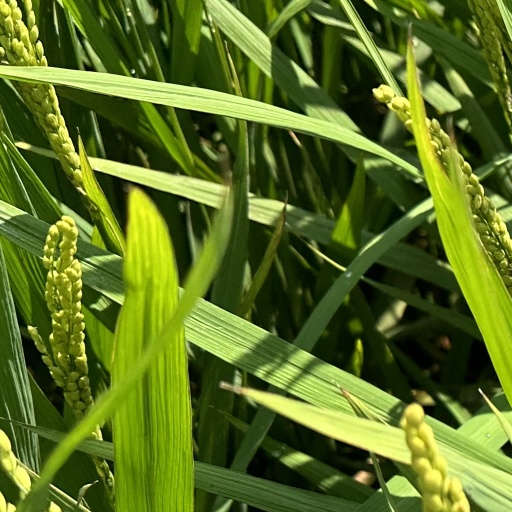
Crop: rice